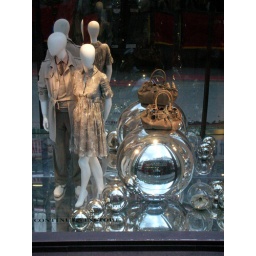
My bus reflected in the Burburry window